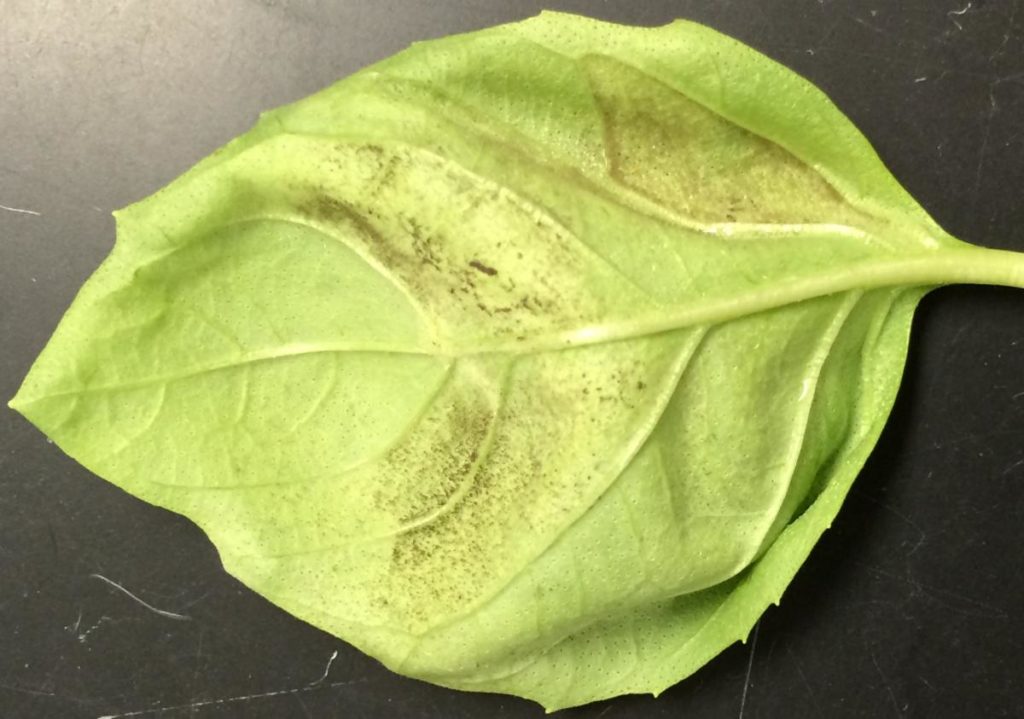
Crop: unknown
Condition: basil_basil_downy_mildew